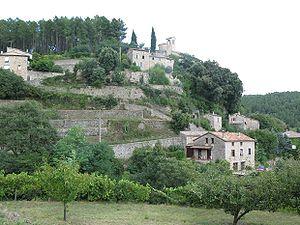
Village de Vernon (Ardèche)
Vernon est une commune française, située dans le département de l'Ardèche en région Auvergne-Rhône-Alpes.